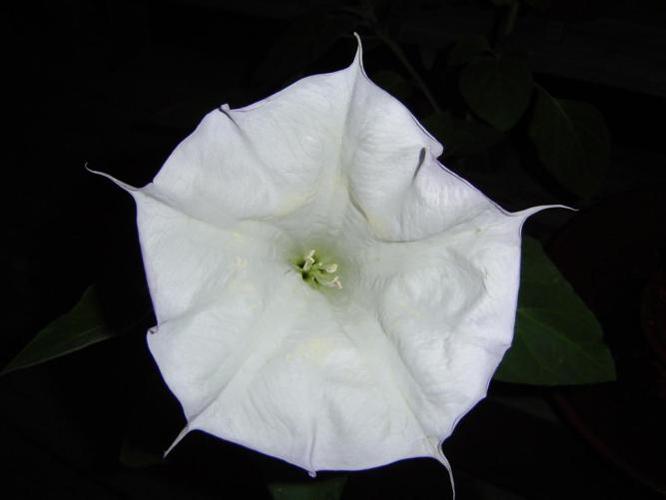
Label: thorn apple